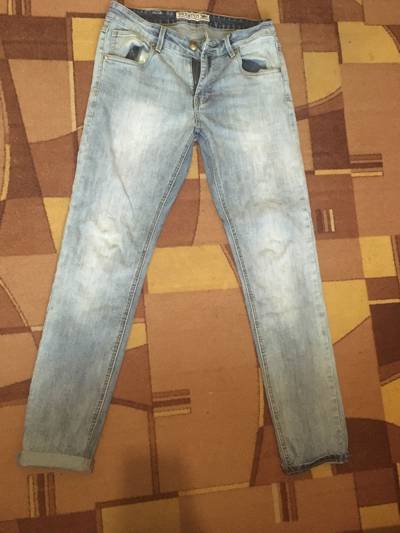
Waste category: clothes